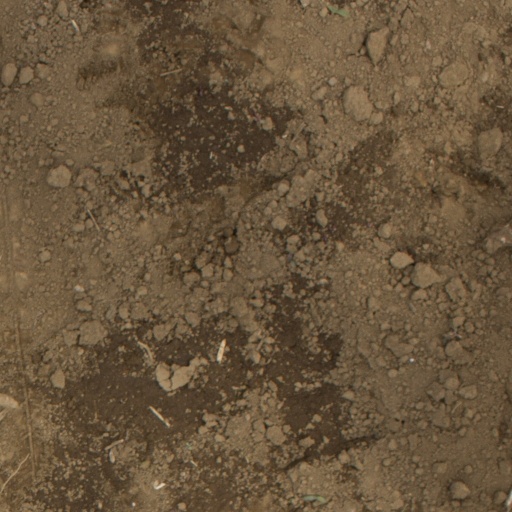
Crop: Jerusalem artichoke